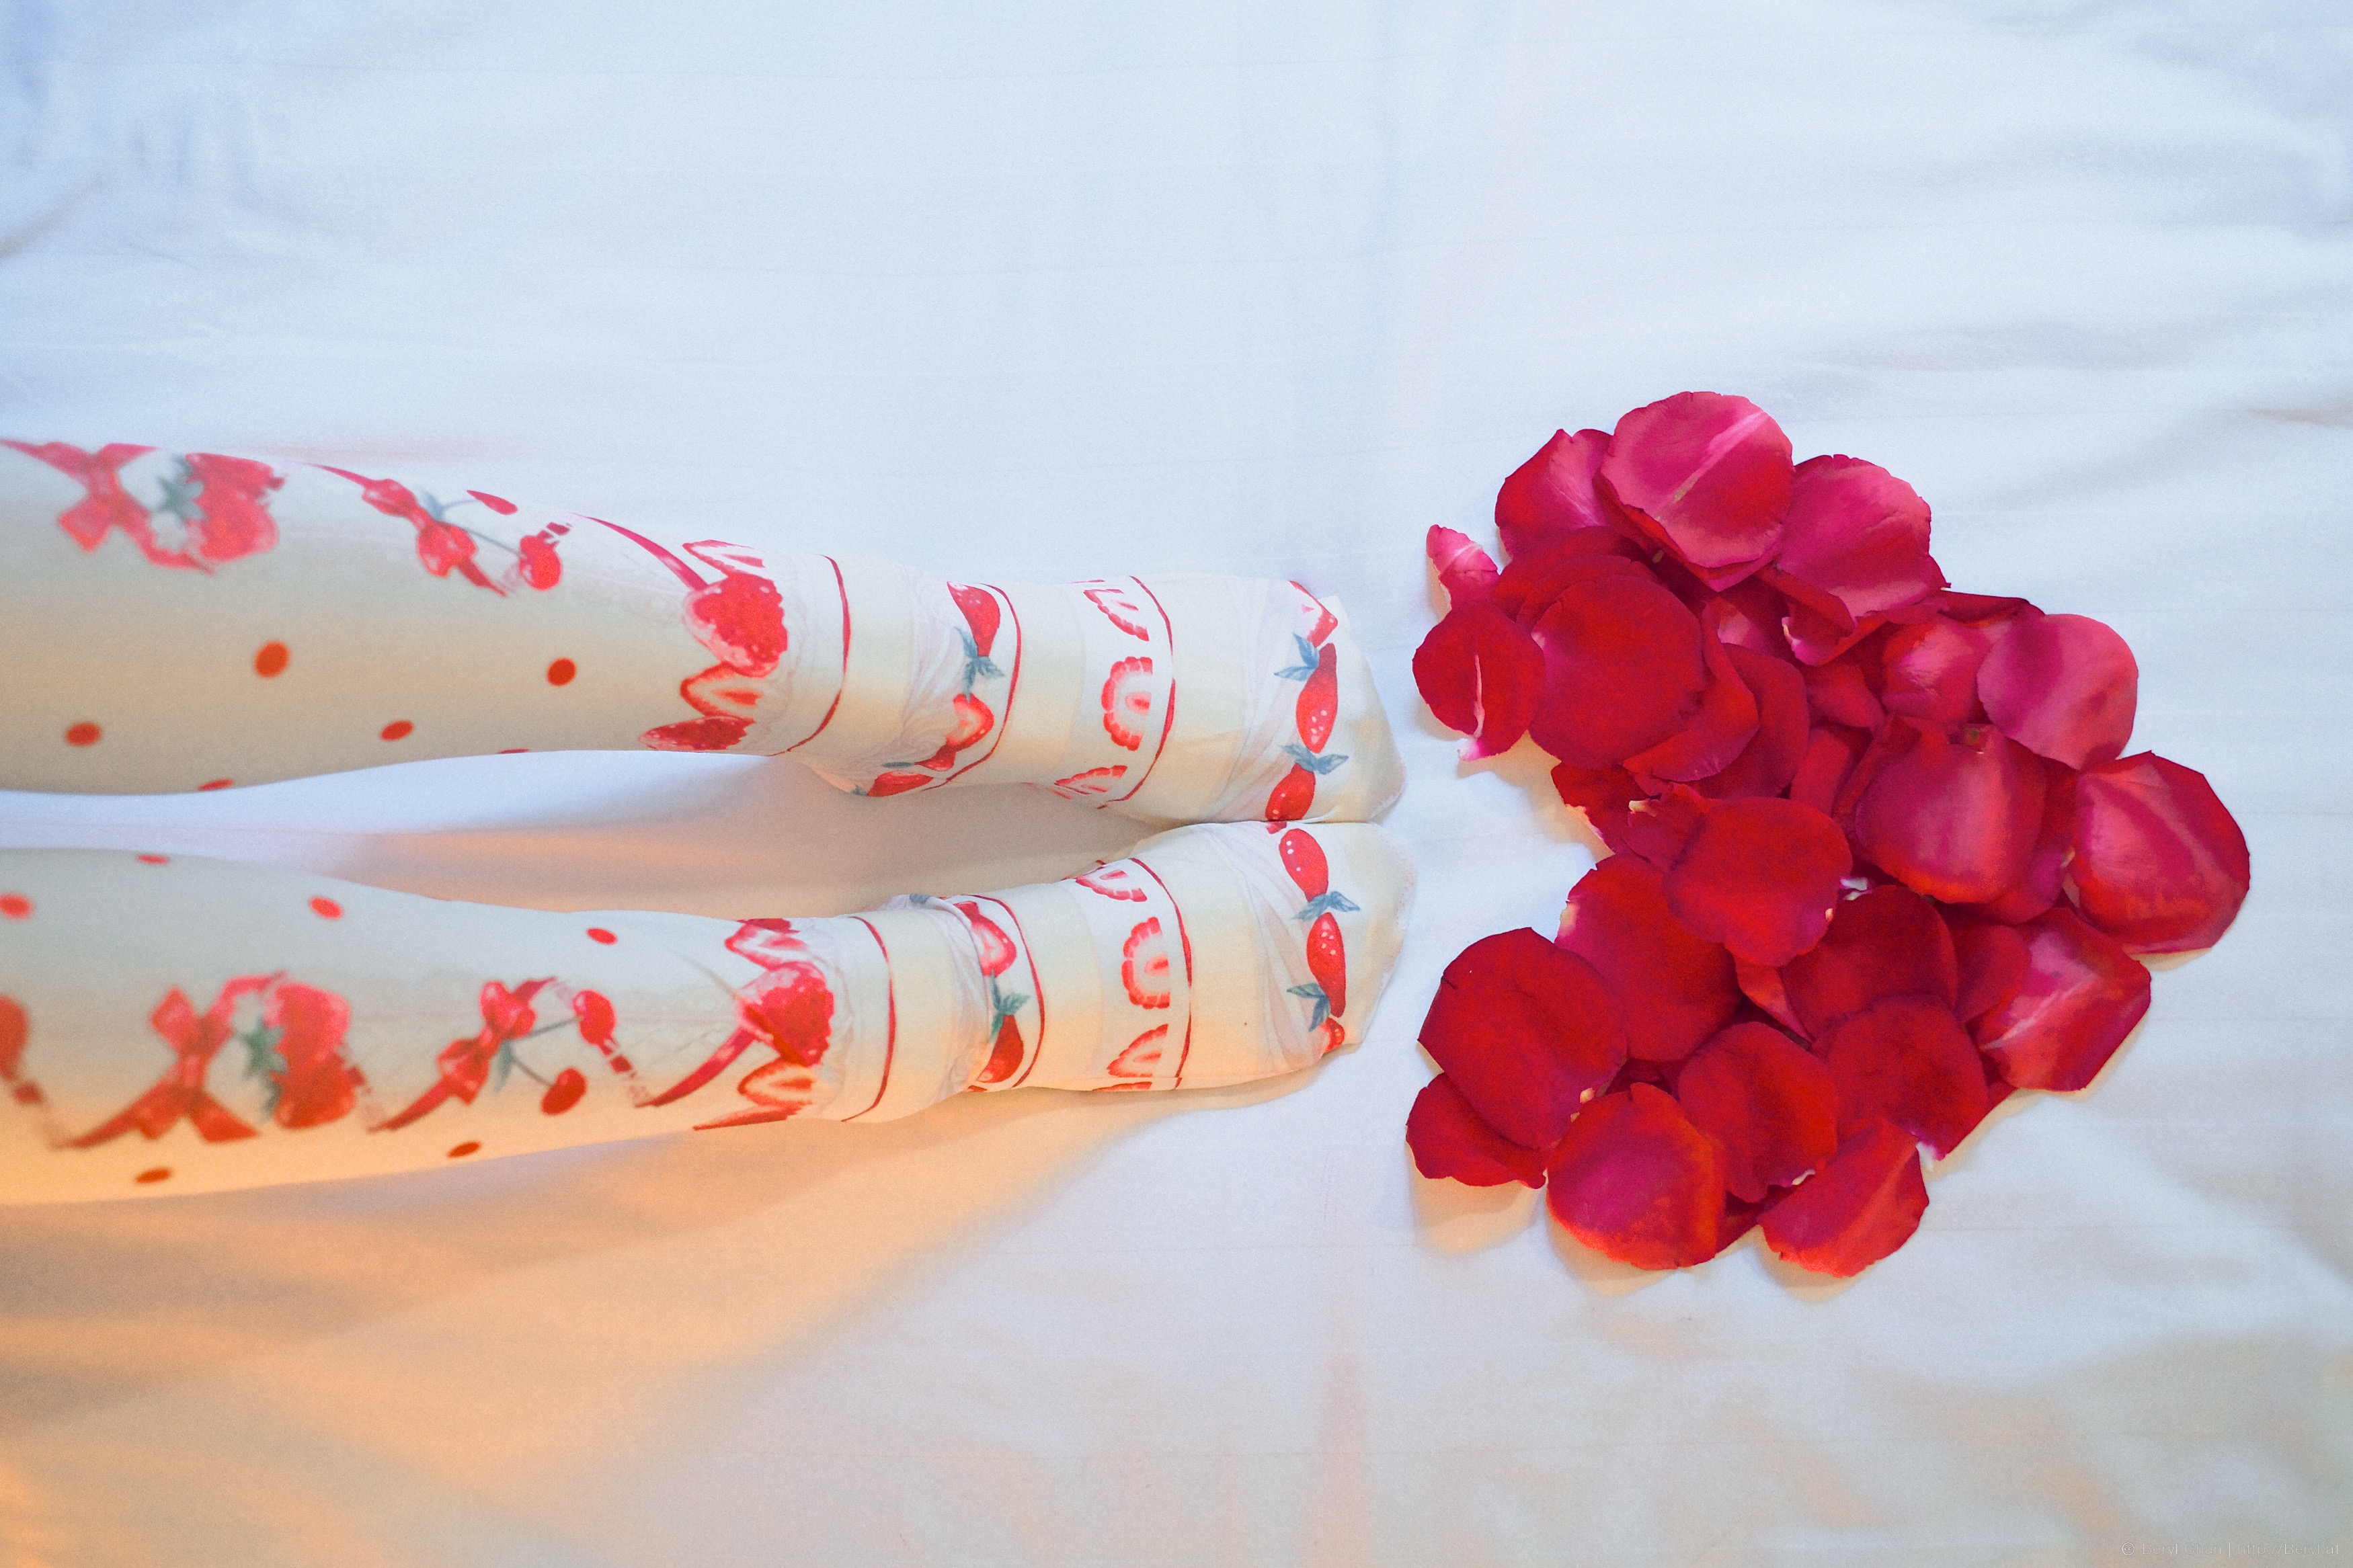
girl, white, warm, sweet, flower, petal, feet, cute, fujifilm, leg, red, color, indoor, pink, strawberry, art, flash, colors, dress, 35mm, bed, legs, faceless, style, skirt, organ, patterns, body, socks, tights, pantyhose, outfit, mirrorless, shape, sock, slim, xf35mmf14r, xpro1, strawberries, sweetness, macro photography, valentine's day